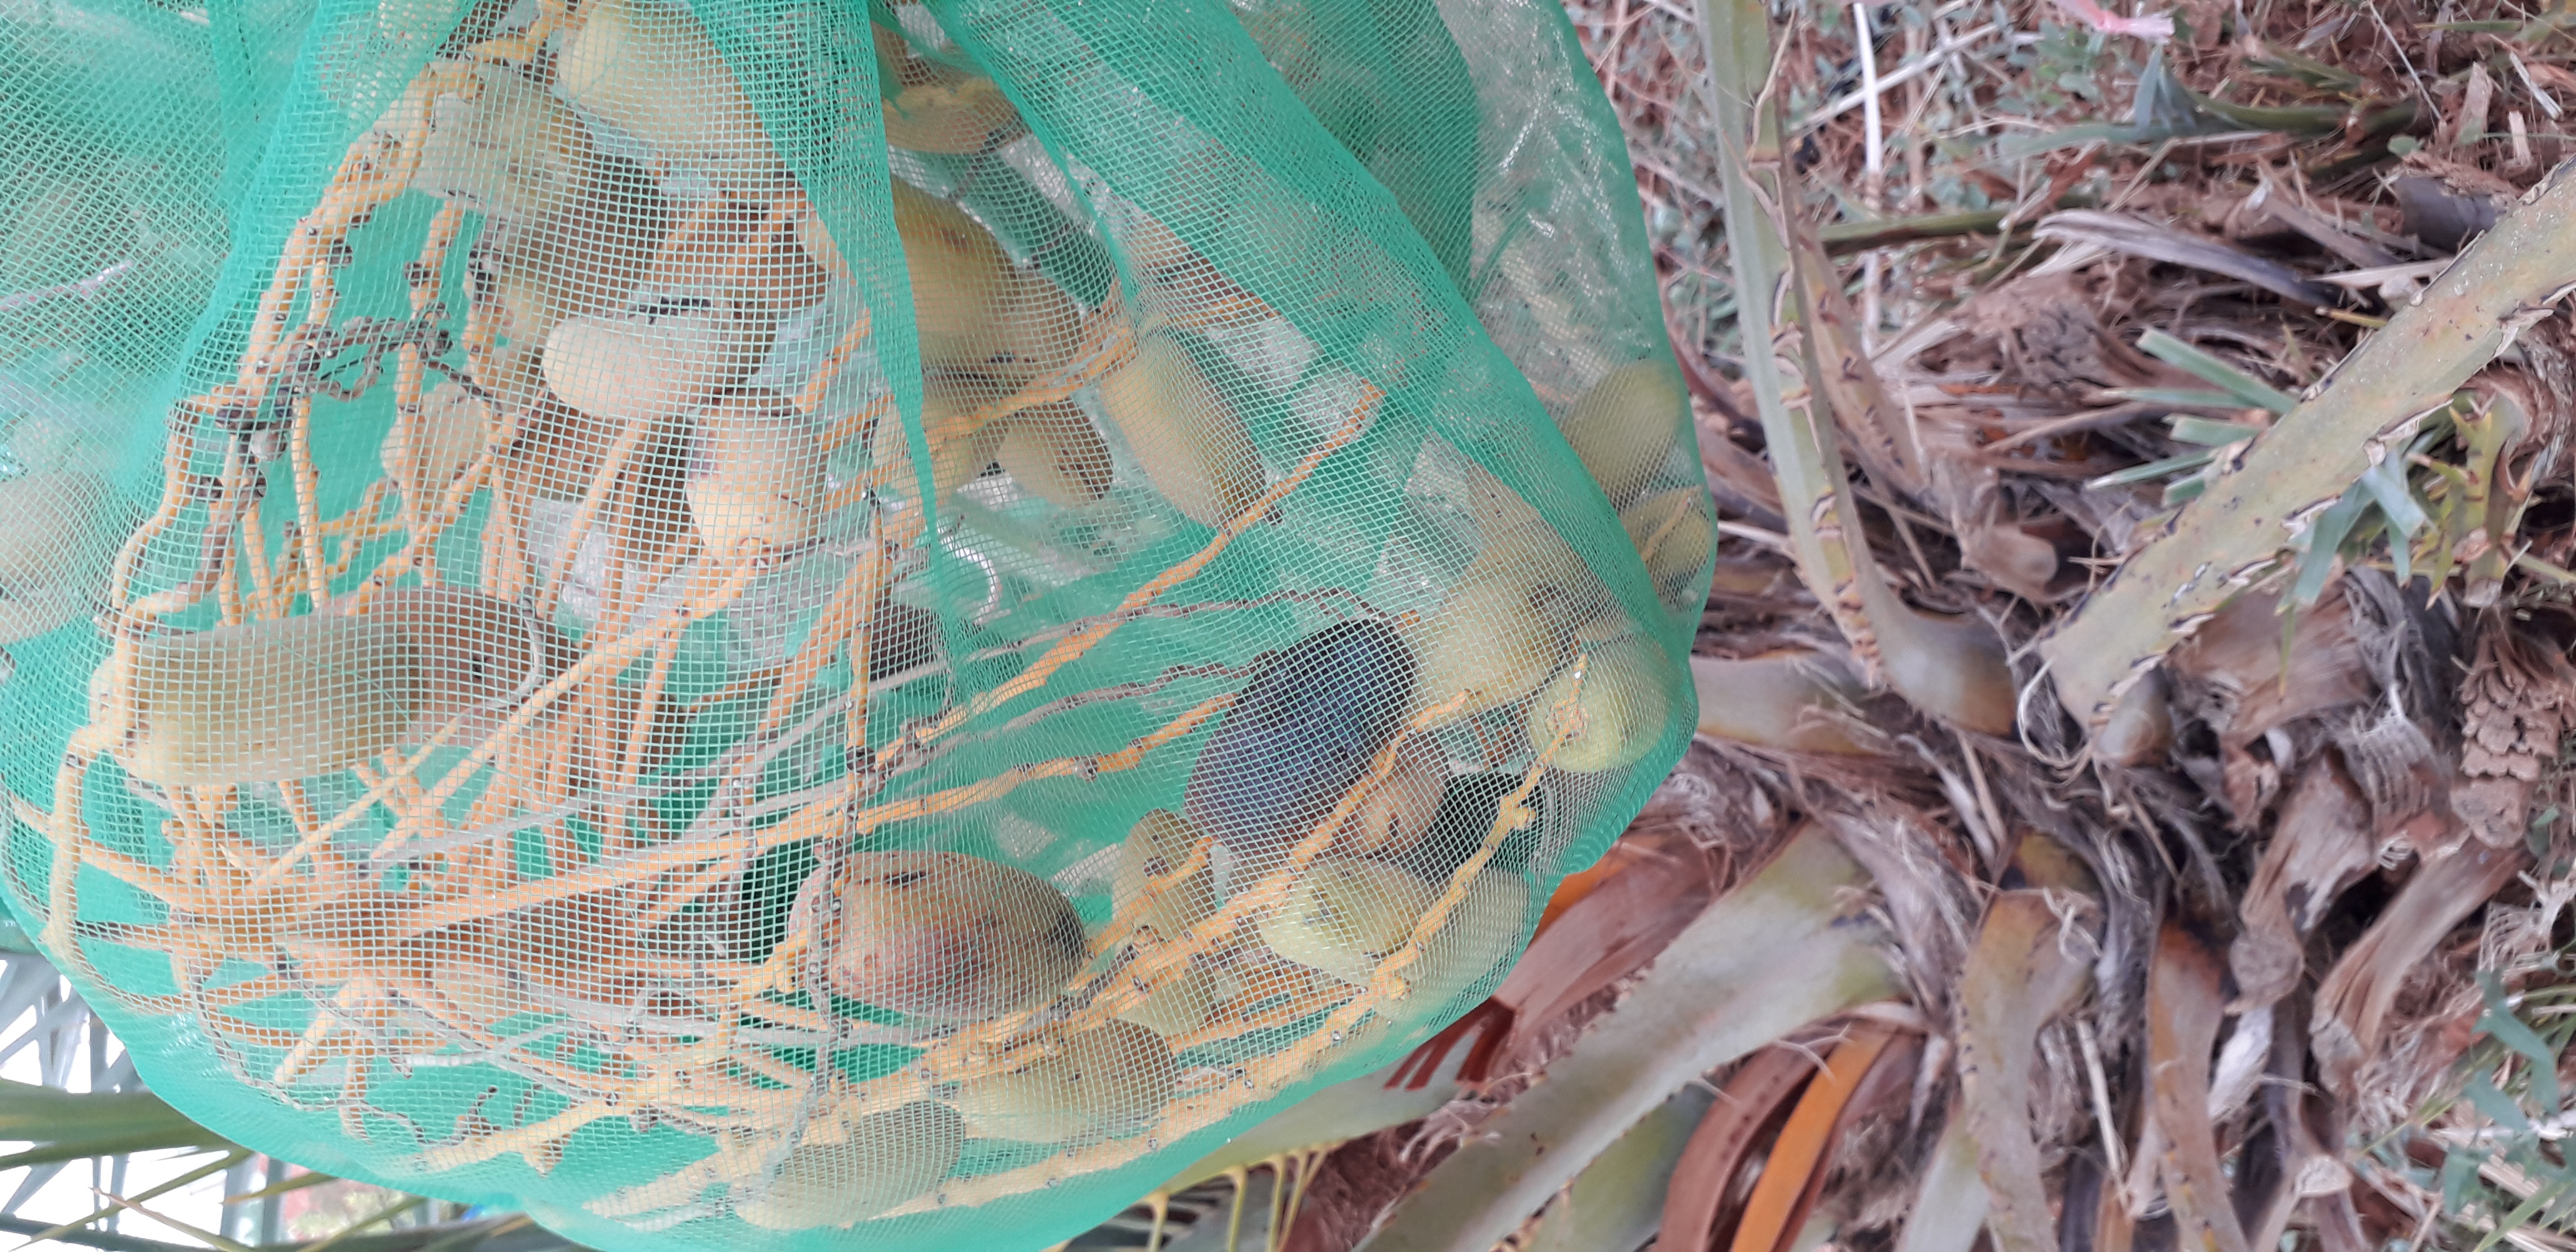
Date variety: Boumajhoul